The Gospel Bill Show

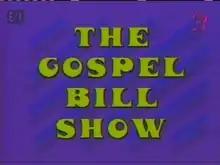
Title card for the show.

The Gospel Bill Show is a Christian-values based television show that was produced by Willie George Ministries from June 4, 1981 to May 12, 1993. (Later episodes were titled as Adventures in Dry Gulch but featured the same characters and premise.)